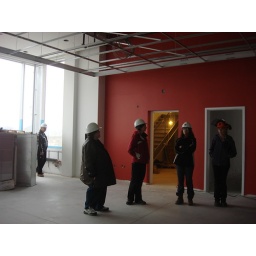
This is where the teens will hang out. There will be lounge space, computers and a large table in the centre.